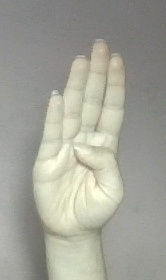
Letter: kaaf